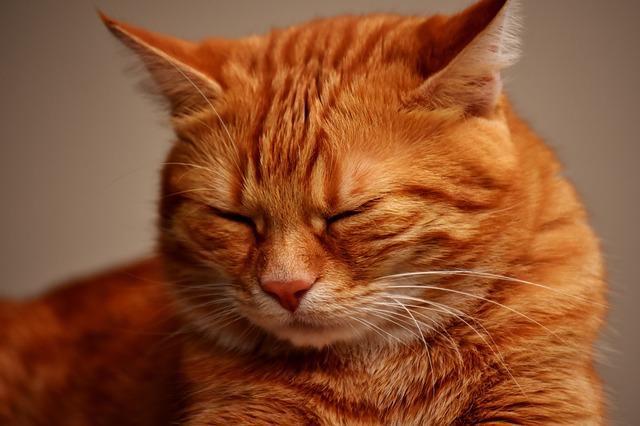
cat